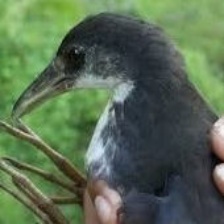
Species: WHITE BREASTED WATERHEN
Scientific name: AMAURORNIS PHOENICURUS
ImageNet parent category: european_gallinule